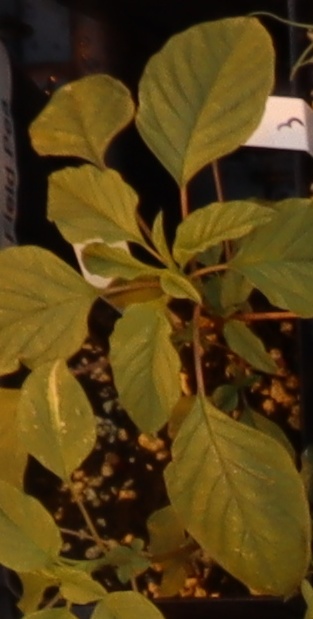
Label: Palmer Amaranth